Philip Taaffe

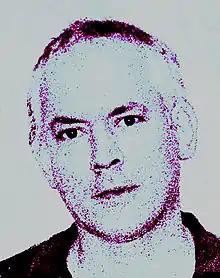
Philip Taaffe, New York City, September 2001

Philip Taaffe (born 1955) is an American artist, who has shown his works all around the world. His work sometimes blended motifs from multiple cultures.